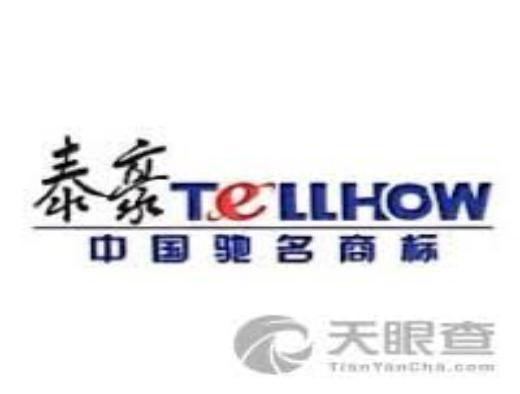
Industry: Others